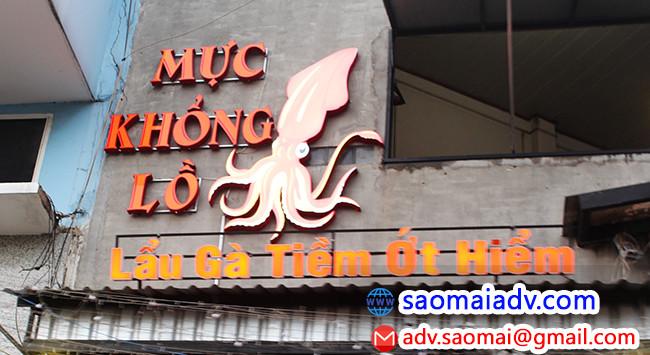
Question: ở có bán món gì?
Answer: ơ đây bán lẩu gà tiềm ớt hiểm